Bretton Woods Conference

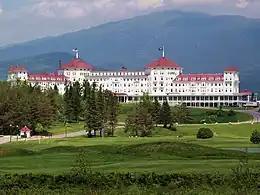

The Bretton Woods Conference, formally known as the United Nations Monetary and Financial Conference, was the gathering of 730 delegates from all 44 allied nations at the Mount Washington Hotel, in Bretton Woods, New Hampshire, United States, to regulate what would be the international monetary and financial order after the conclusion of World War II.